Maremmano

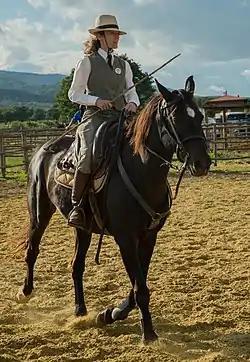
A buttero from Tuscany riding a Maremmano horse.

The history of the Maremmano breed is not fully known, but it is thought that they were developed from North African stock that was combined with Spanish, Barb, Neapolitan and Arabian blood. During the 19th century, Thoroughbred, Norfolk Roadster and other blood was probably added.